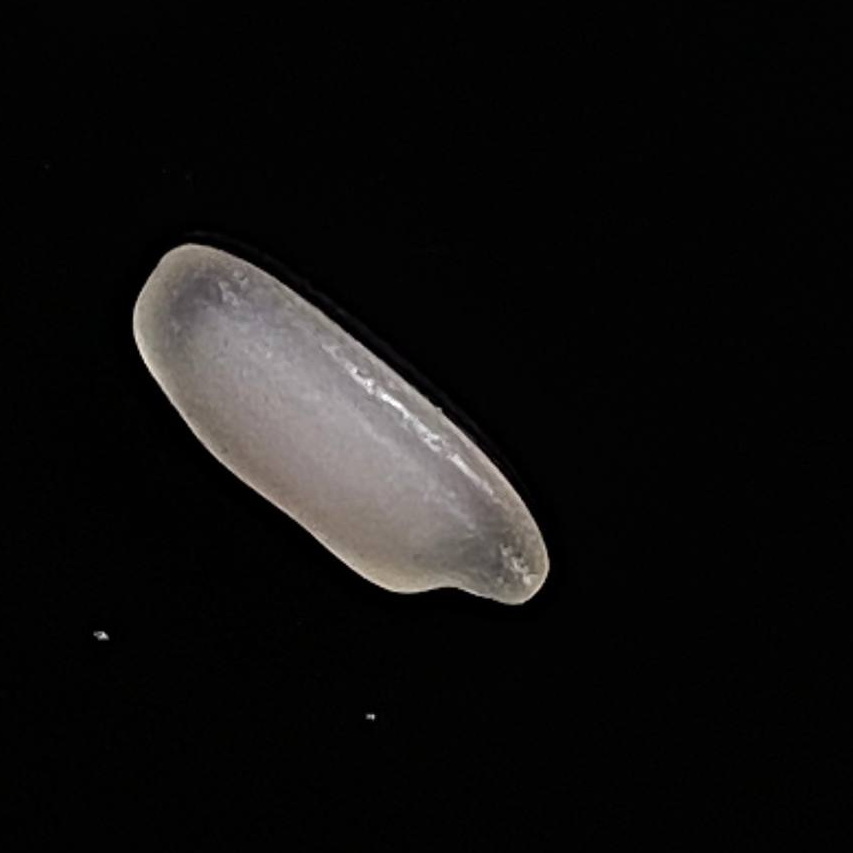
Rice variety: BR29